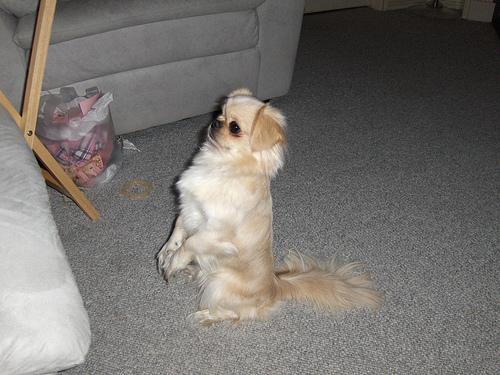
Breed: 480-n000125-Pekinese